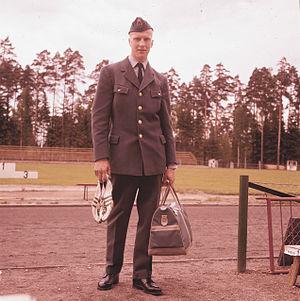
Owe Jonsson est un athlète suédois spécialiste du sprint.